Crowd scene

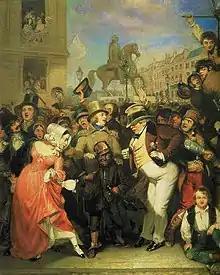
"The Crowd" by Robert William Buss (1847)

A crowd scene is the representation of a crowd in art, literature or other media.